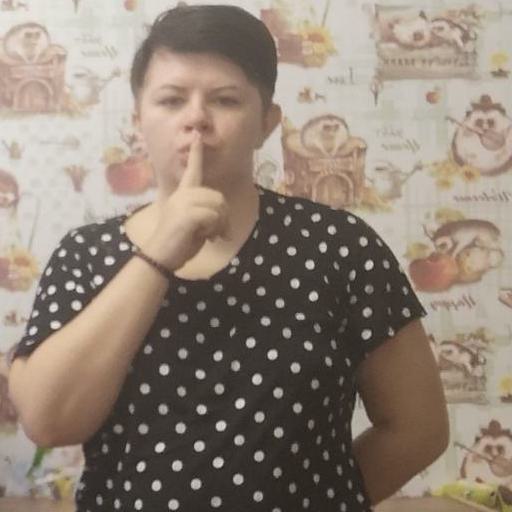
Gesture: mute